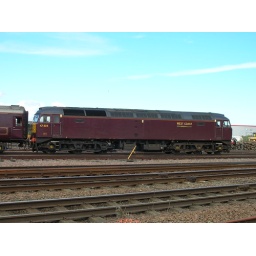
Taken from over a fence in Supermarket car park!